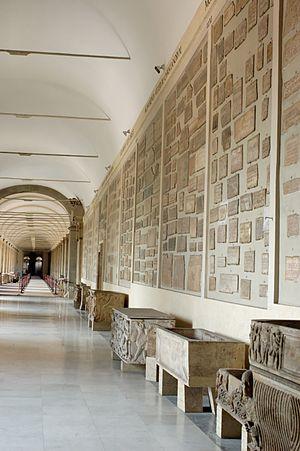
La Galerie lapidaire dans les musées du Vatican.